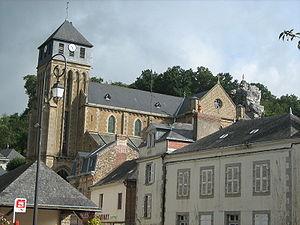
Église Notre-Dame de Chailland (Mayenne, France)
La liste des églises de la Mayenne recense de manière exhaustive les églises, cathédrale et basiliques situées dans le département français de la Mayenne.
Chailland est une commune française, située dans le département de la Mayenne en région Pays de la Loire, peuplée de 1 171 habitants.